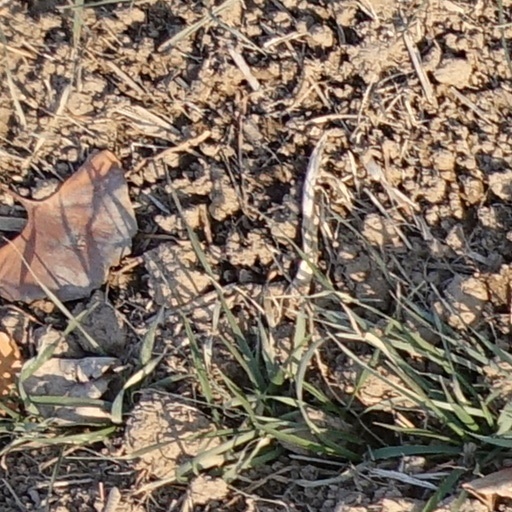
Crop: wheat